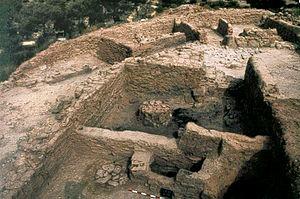
L’habitat ibérique de Castellet de Bernabé est un site archéologique non loin de Liria qui appartient à la Culture Ibérique, plus concrètement à la tribu Édétanienne. Exceptionnellement bien conservés, les vestiges ont fait l'objet d'une publication exhaustive puis finalement d'un projet de consolidation et de mise en valeur. La Mairie de Liria y organise des visites guidées.